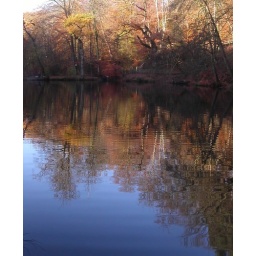
The camera couldn't capture the richness of the sky and the richness of the reflections mirroring the beech and hazel trees around this lake.